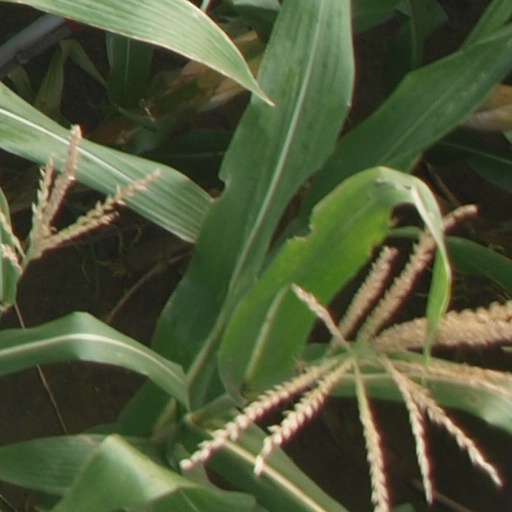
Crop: maize; corn